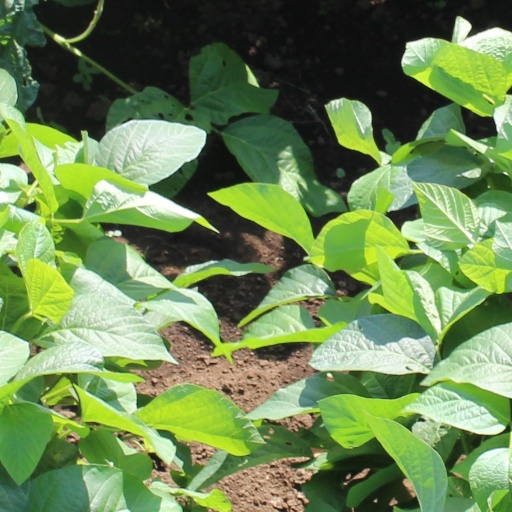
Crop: soybean